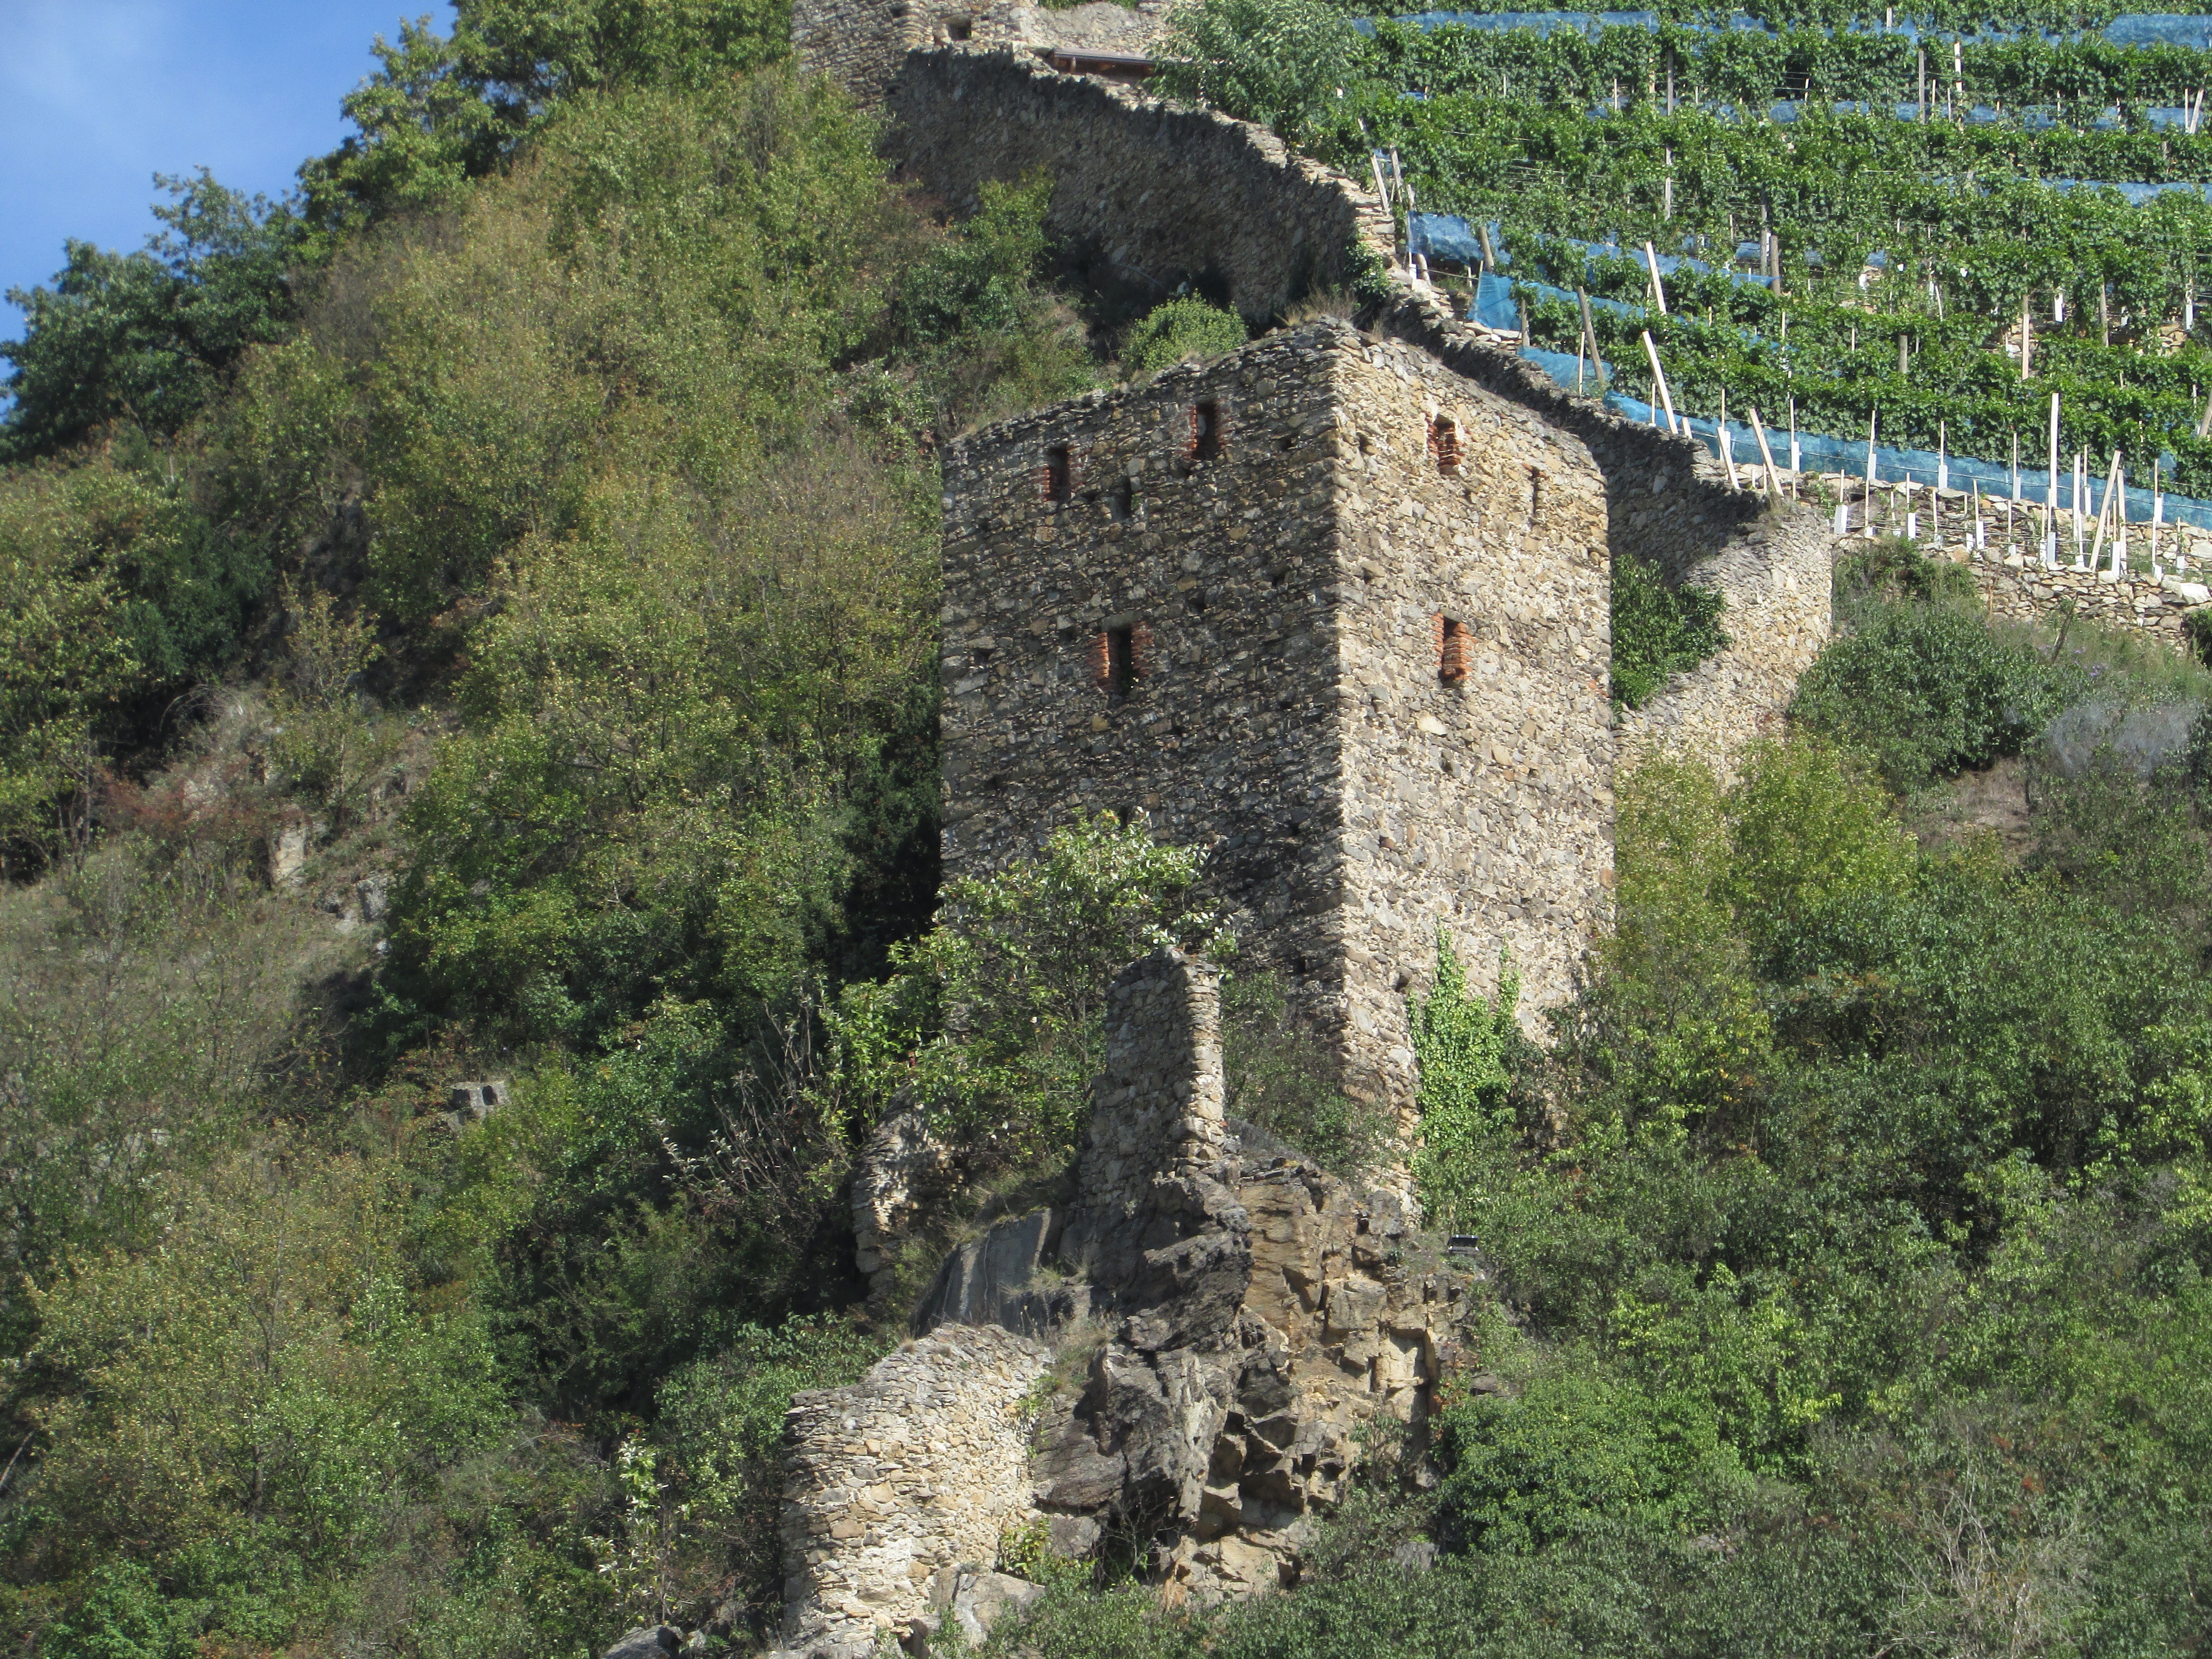
landscape, mountain, hill, valley, panorama, village, cliff, fortification, ruin, terrain, ridge, waterway, austria, ruins, monastery, rural area, danube valley, wachau, geological phenomenon